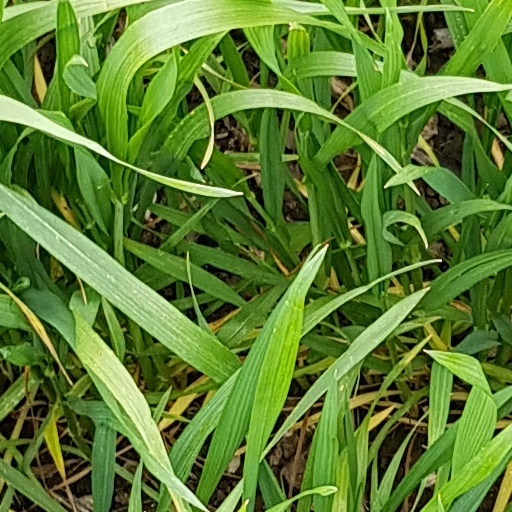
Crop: wheat